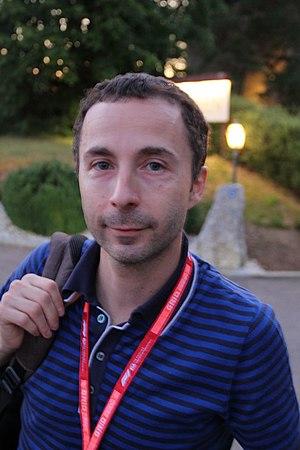
Né le 17 novembre 1977 au Chesnay, Nicolas Todt est le fils de Jean Todt.